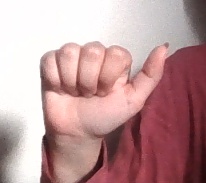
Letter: dhad